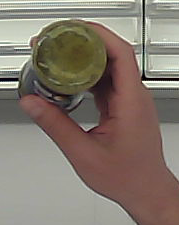
Product: barilla_pesto